Henry Howard (artist)

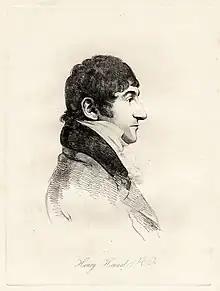
Portrait dated 1800 from the National Portrait Gallery

Henry Howard RA (31 January 1769 – 5 October 1847) was an early 19th-century British portrait and history painter.